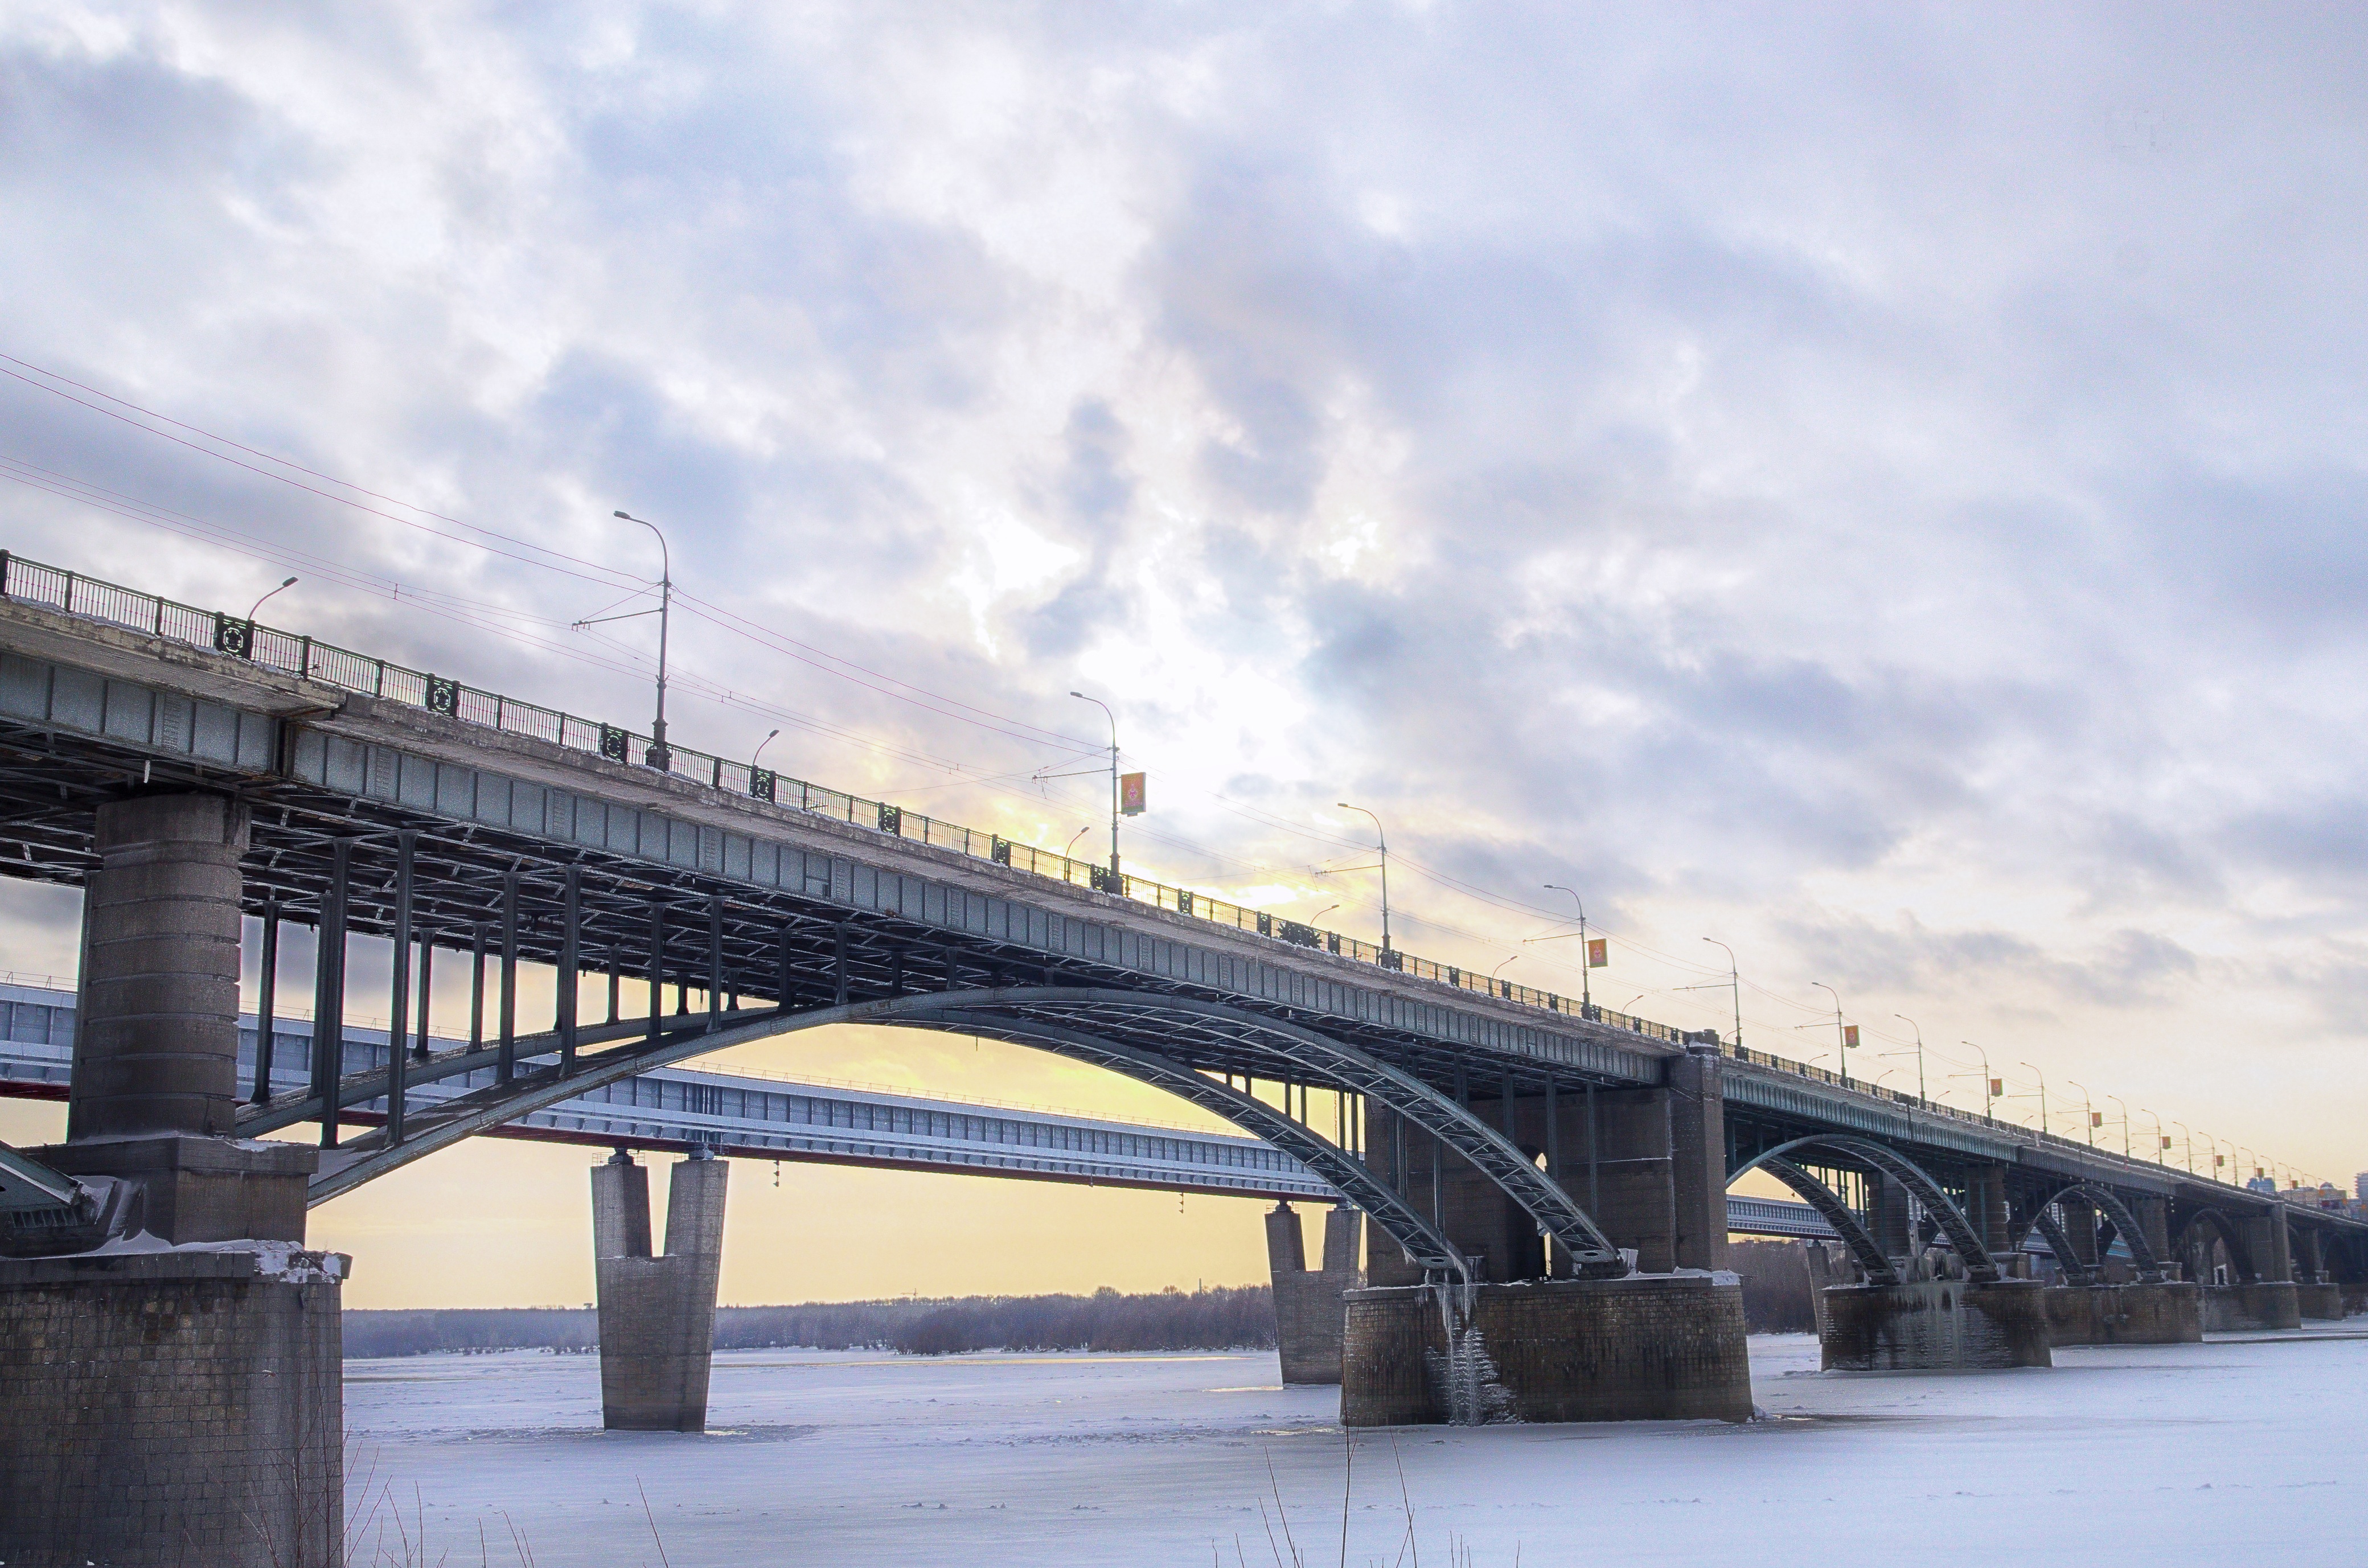
landscape, snow, cold, winter, white, bridge, highway, river, overpass, photo, transport, ice, railing, vehicle, weather, snowfall, russia, nonbuilding structure